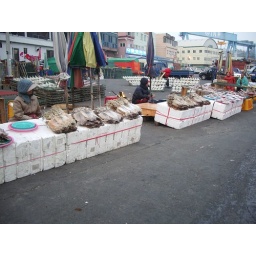
The fish market in Ulsan, Korea.